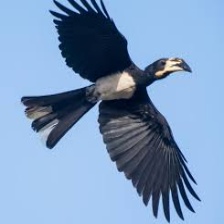
Species: AFRICAN PIED HORNBILL
Scientific name: TOCKUS FASCIATUS
ImageNet parent category: hornbill